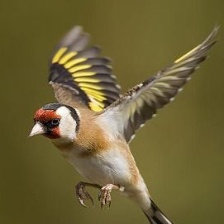
Species: EUROPEAN GOLDFINCH
Scientific name: CARDUELIS CARDUELIS
ImageNet parent category: goldfinch